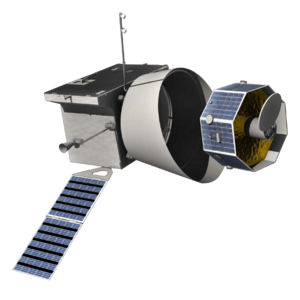
Cet article présente la liste des sondes spatiales envoyées vers les objets du système solaire, y compris celles qui ont échoué. Les simples survols lors de manœuvres d'assistance gravitationnelle et les projets confirmés de futures missions sont également recensés, mais pas les projets de missions spatiales annulés ou non confirmés.
BepiColombo est une mission d'exploration de la planète Mercure, lancée le 19 octobre 2018. Elle est développée par l'Agence spatiale européenne conjointement avec l'Agence d'exploration aérospatiale japonaise. Les deux orbiteurs qui composent la mission doivent se placer en orbite autour de Mercure en décembre 2025. L'orbiteur MPO, développé par l'ESA, emporte 11 instruments et doit étudier l'intérieur et la surface de la planète Mercure ainsi que son exosphère. L'orbiteur MMO, développé par l'agence spatiale japonaise JAXA, comprend 5 instruments scientifiques et a pour objectif l'étude du champ magnétique, de l'exosphère ainsi que des ondes et des particules situées dans l'environnement immédiat de la planète. Un troisième module, le Mercury Transfer Module, ou MTM, dont le maître d'œuvre est l'ESA, prend en charge la propulsion des modules MPO et MMO jusqu'à l'orbite de Mercure.